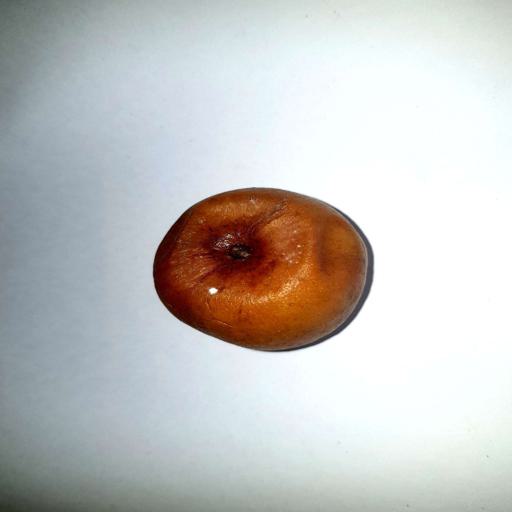
Label: bruised